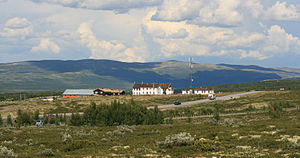
Europavej E6 / Eksterne henvisninger
Fokstugu på Dovre
Europavej 6 er en europavej som går mellem Kirkenes i Norge i nord og Trelleborg i Sverige i syd. Vejens længde er omkring 3.120 km, hvoraf 2.627,9 km er i Norge.